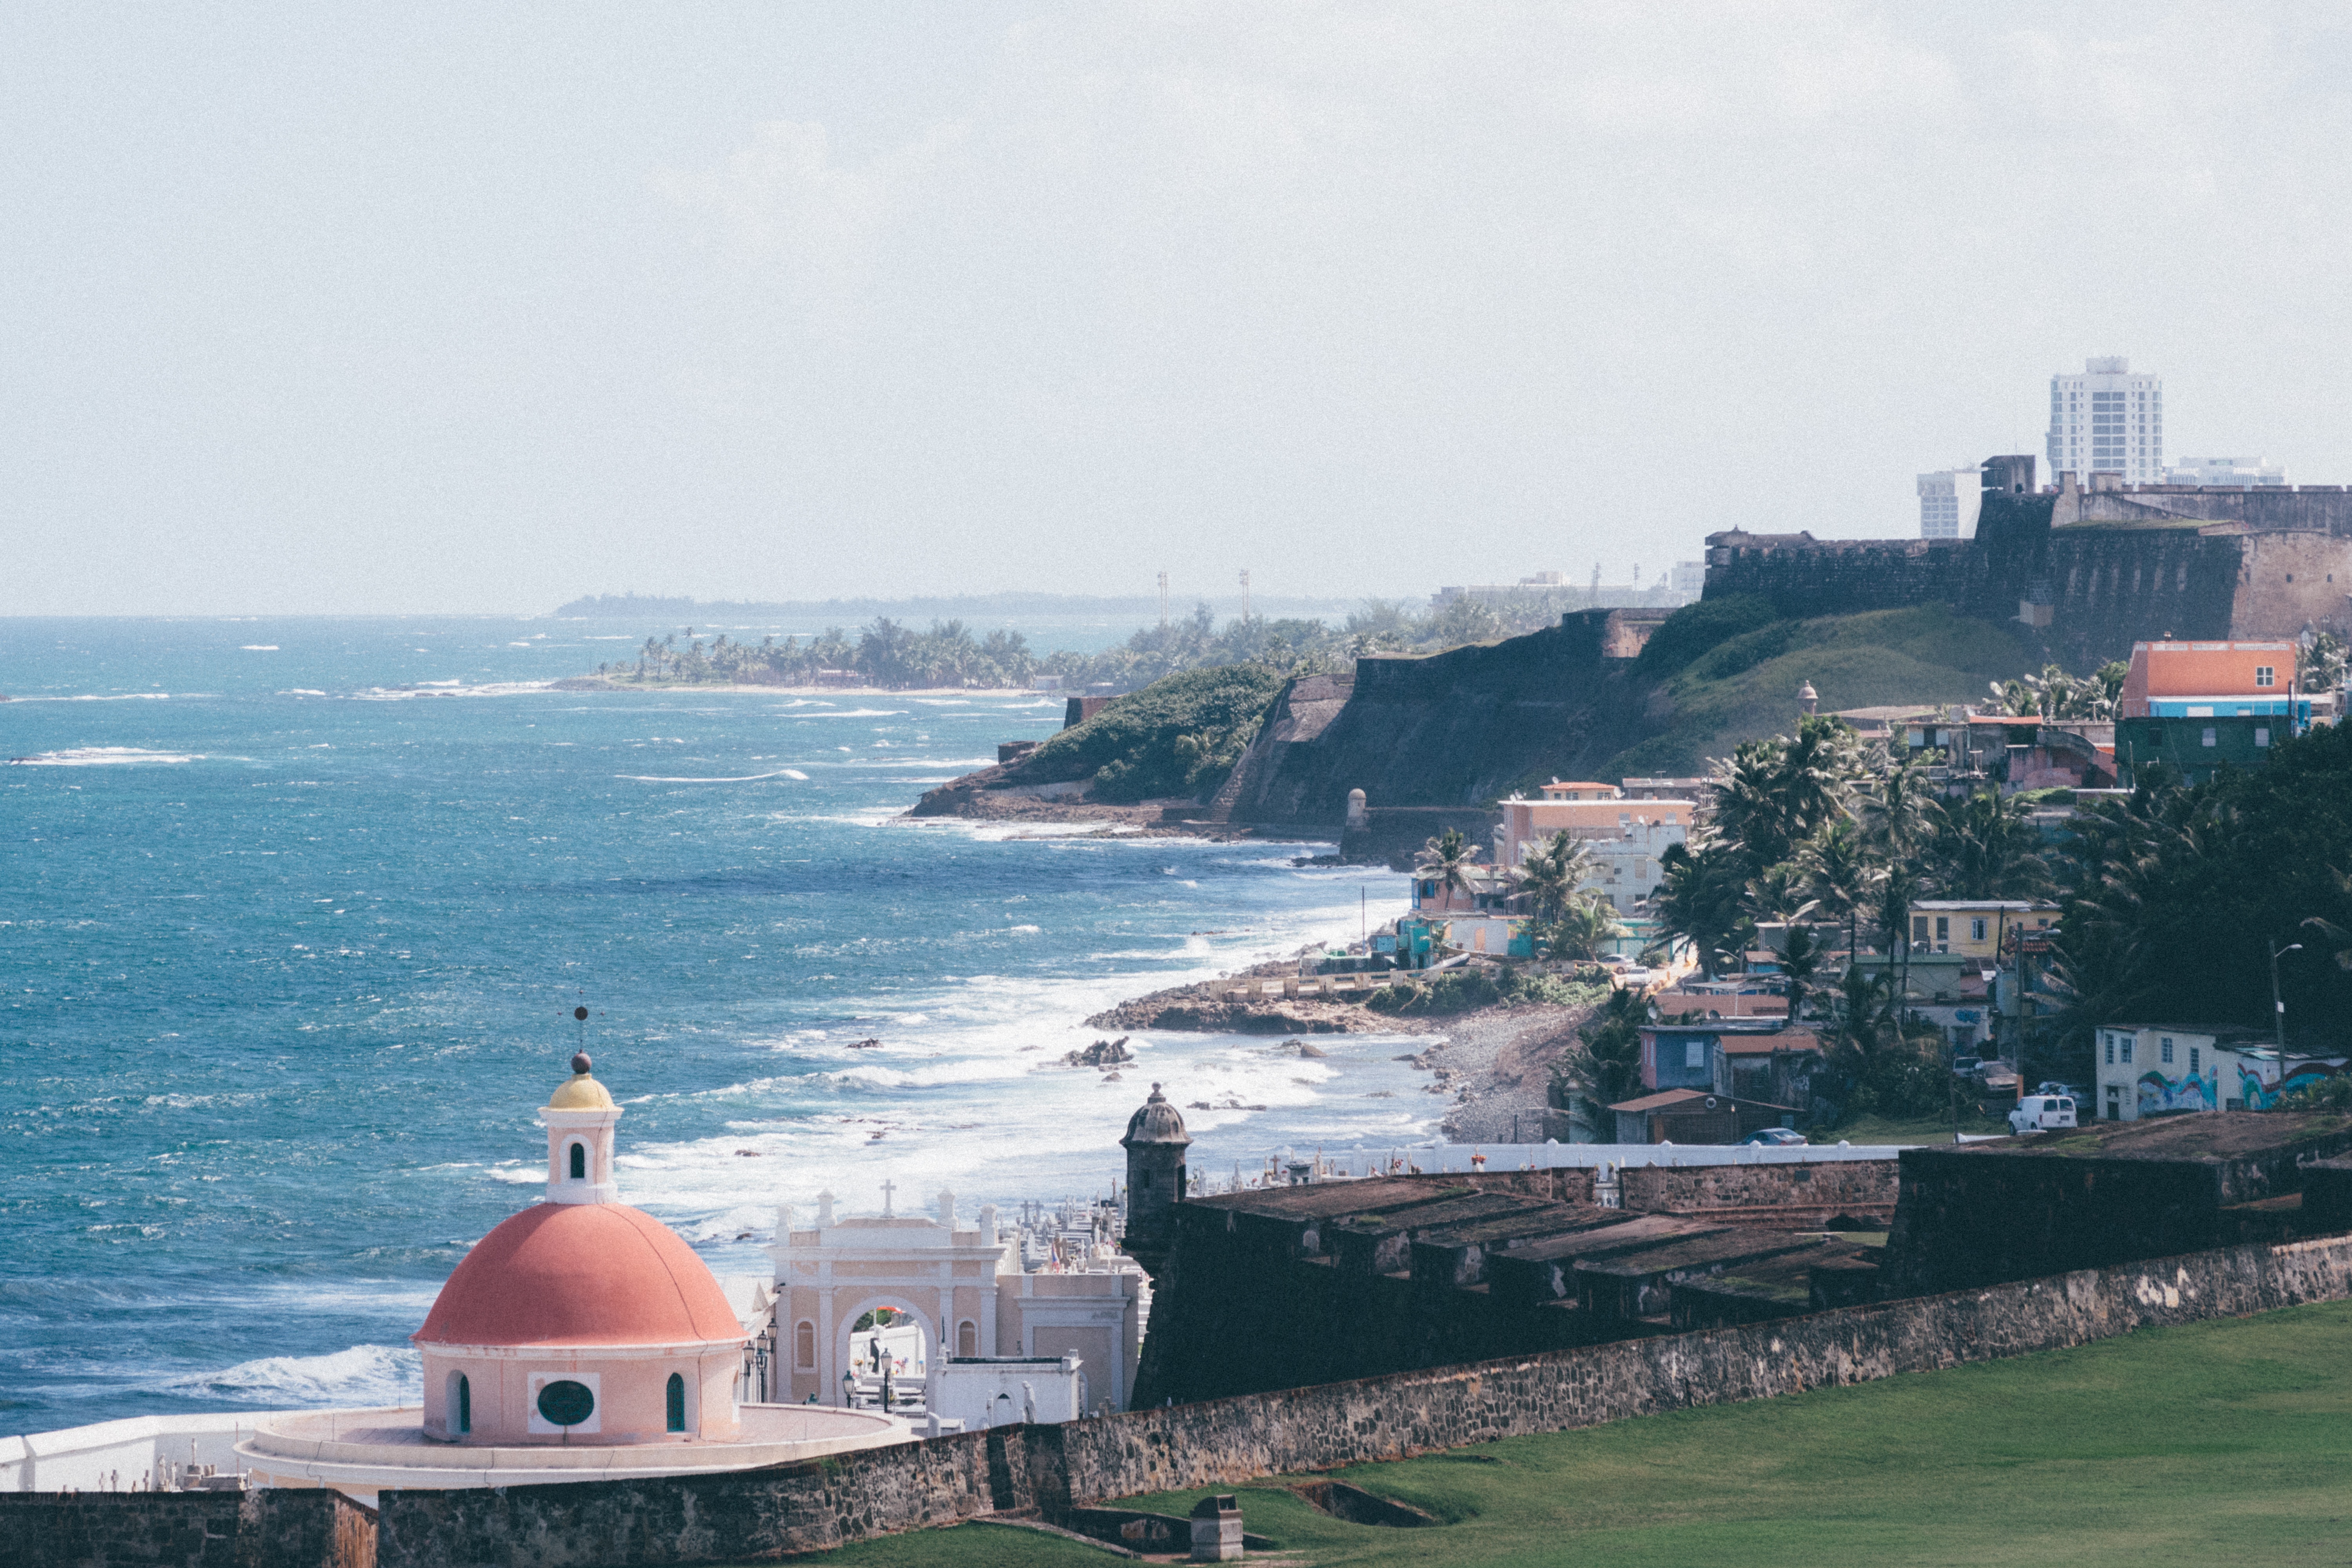
sea, sky, coast, dome, coastal and oceanic landforms, city, vehicle, tourism, headland, promontory, horizon, terrain, vacation, cliff, ocean, hill, bay